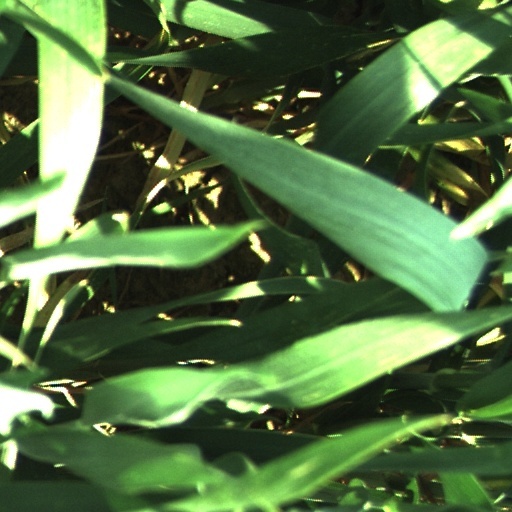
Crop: wheat